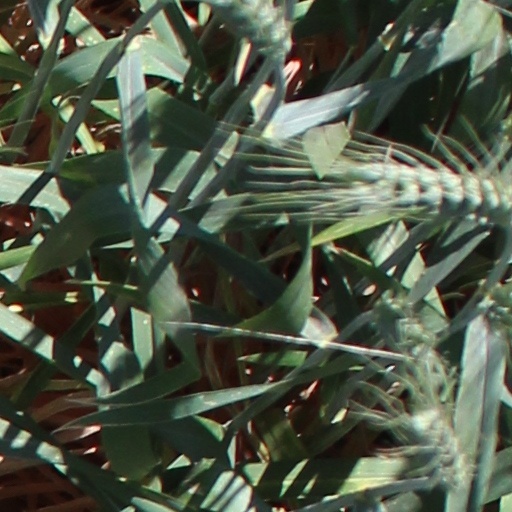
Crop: wheat